Beechcraft Baron

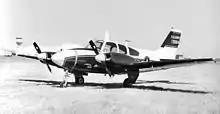
T-42 Cochise

The T-42A Cochise is a military version of the Baron 95-B55 for use by the United States Army as an instrument training aircraft. 65 aircraft were purchased for the Army Aviation School in 1965–1966; a further five were bought commercial off-the-shelf by the U.S. in 1971 from civil B55 production, assigned U.S. military serial numbers, and sold to the Turkish Army.